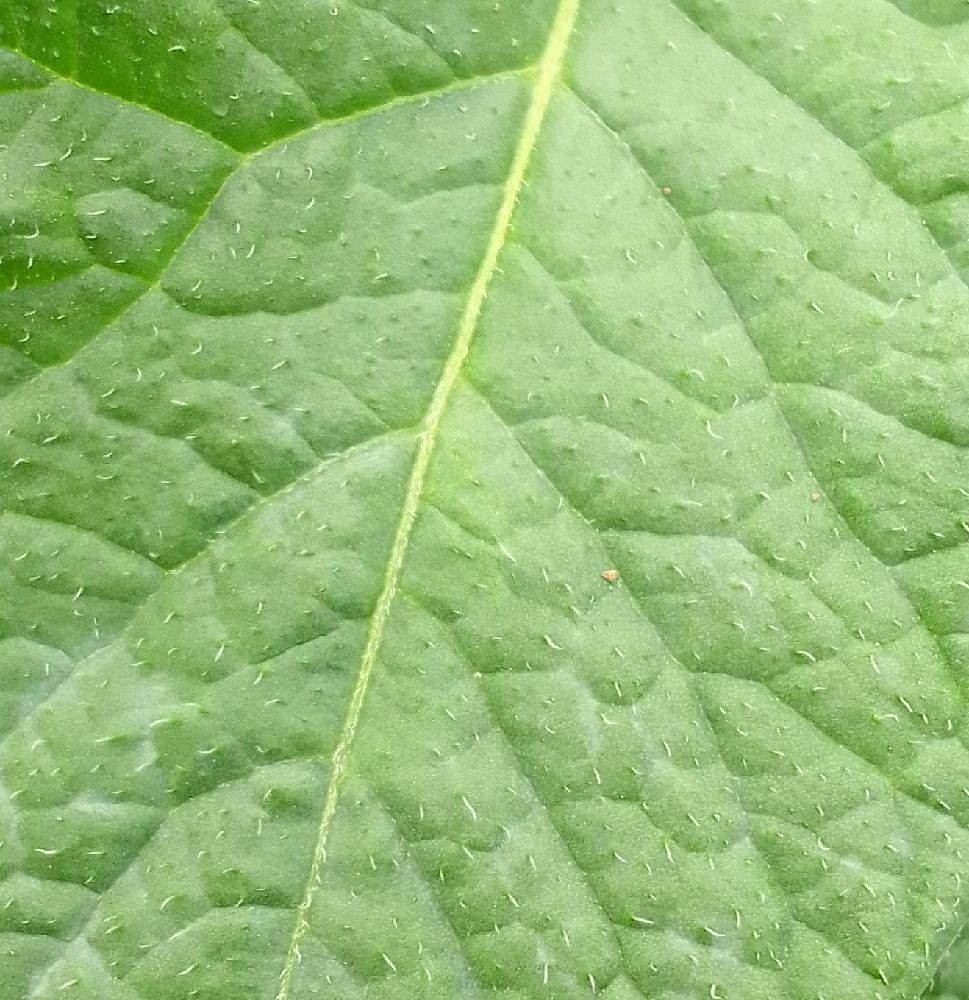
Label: Healthy